Indie pop

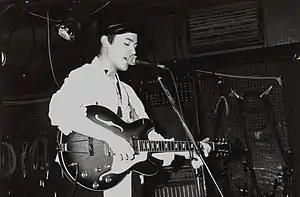
Dan Treacy's Television Personalities have been accredited as forerunners to indie pop.

According to Emily Dolan, indie pop is predicated on the music of the Velvet Underground, and "some of rock's more quirky and eccentric figures", such as Jonathan Richman. Abebe identifies the majority of indie as "all about that 60s-styled guitar jangle" as credited to bands like the Byrds. Other influences and precursors include the Beach Boys' Smiley Smile, Paul McCartney's Ram, as well as the power pop of the dB's and Alex Chilton's Big Star labeled the "power pop group to which all good indie melodicists pray".